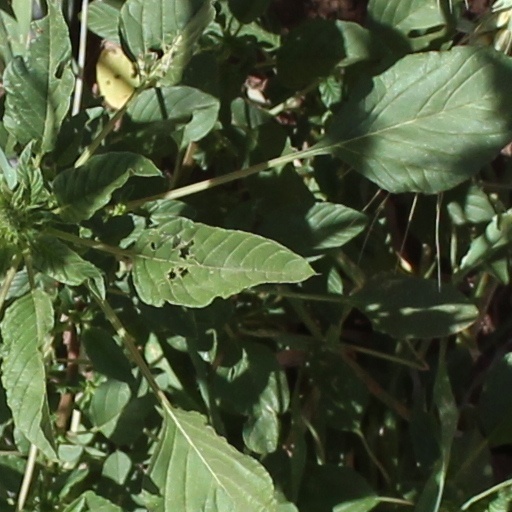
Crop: wheat